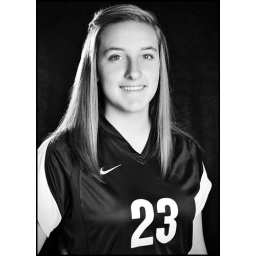
Second attempt at studio lighting against both black and white backgrounds.